The Law in Her Hands

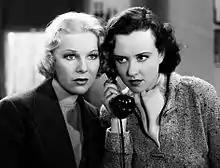
Farrell and Lindsay in "The Law in Her Hands"

In a contemporary review for "The New York Times", critic Thomas M. Pryor called the script "a narrative which, despite any amount of ingenious fabrication, could hardly aspire to be more than a congenial triviality."